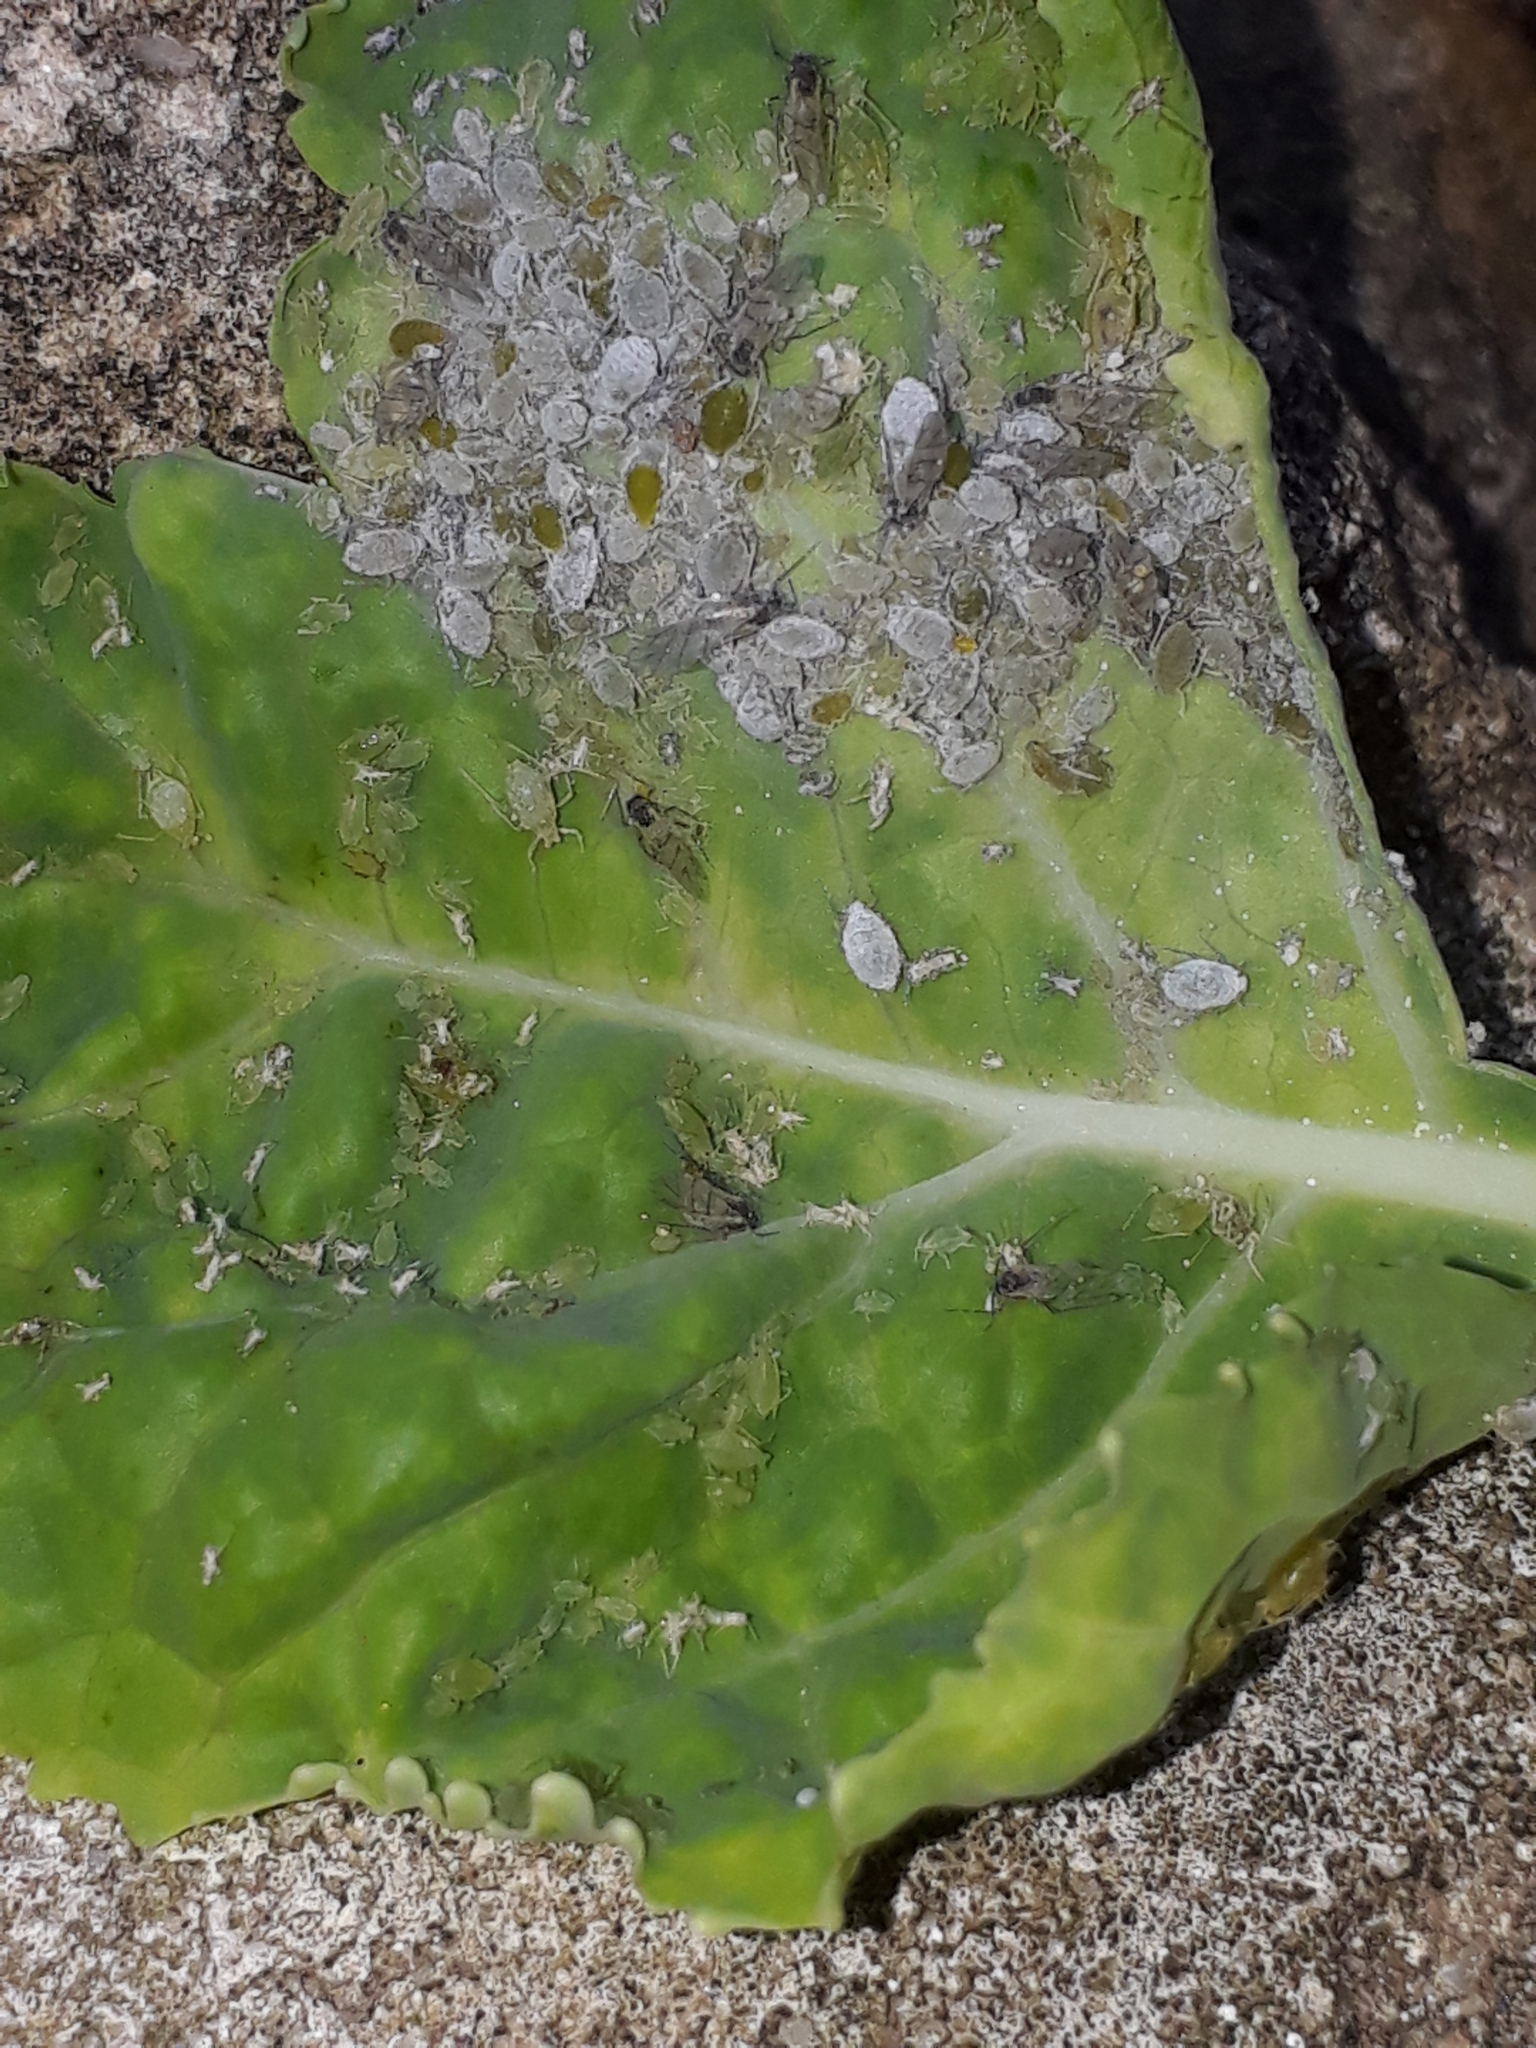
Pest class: cabbage_aphid